List of active Royal Australian Navy ships

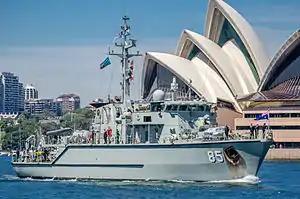
"Huon"-class minehunter

Eight Cape-class patrol boats were built for the Australian Customs and Border Protection Service (now the Australian Border Force) by Austal between 2012 and 2015, as replacements for the . Following the loss of and hull issues with the "Armidale" class requiring an intense remedial maintenance program, two Cape-class patrol boats were leased to the RAN from late 2015 until the end of 2016. The patrol boats operate from and in Darwin. These vessels are identified with the Australian Defence Vessel (ADV) prefix, ADV "Cape Fourcroy" and ADV "Cape Inscription" retain the blue-and-red customs colour scheme whilst the Evolved Cape-class ships have a gray colour scheme.